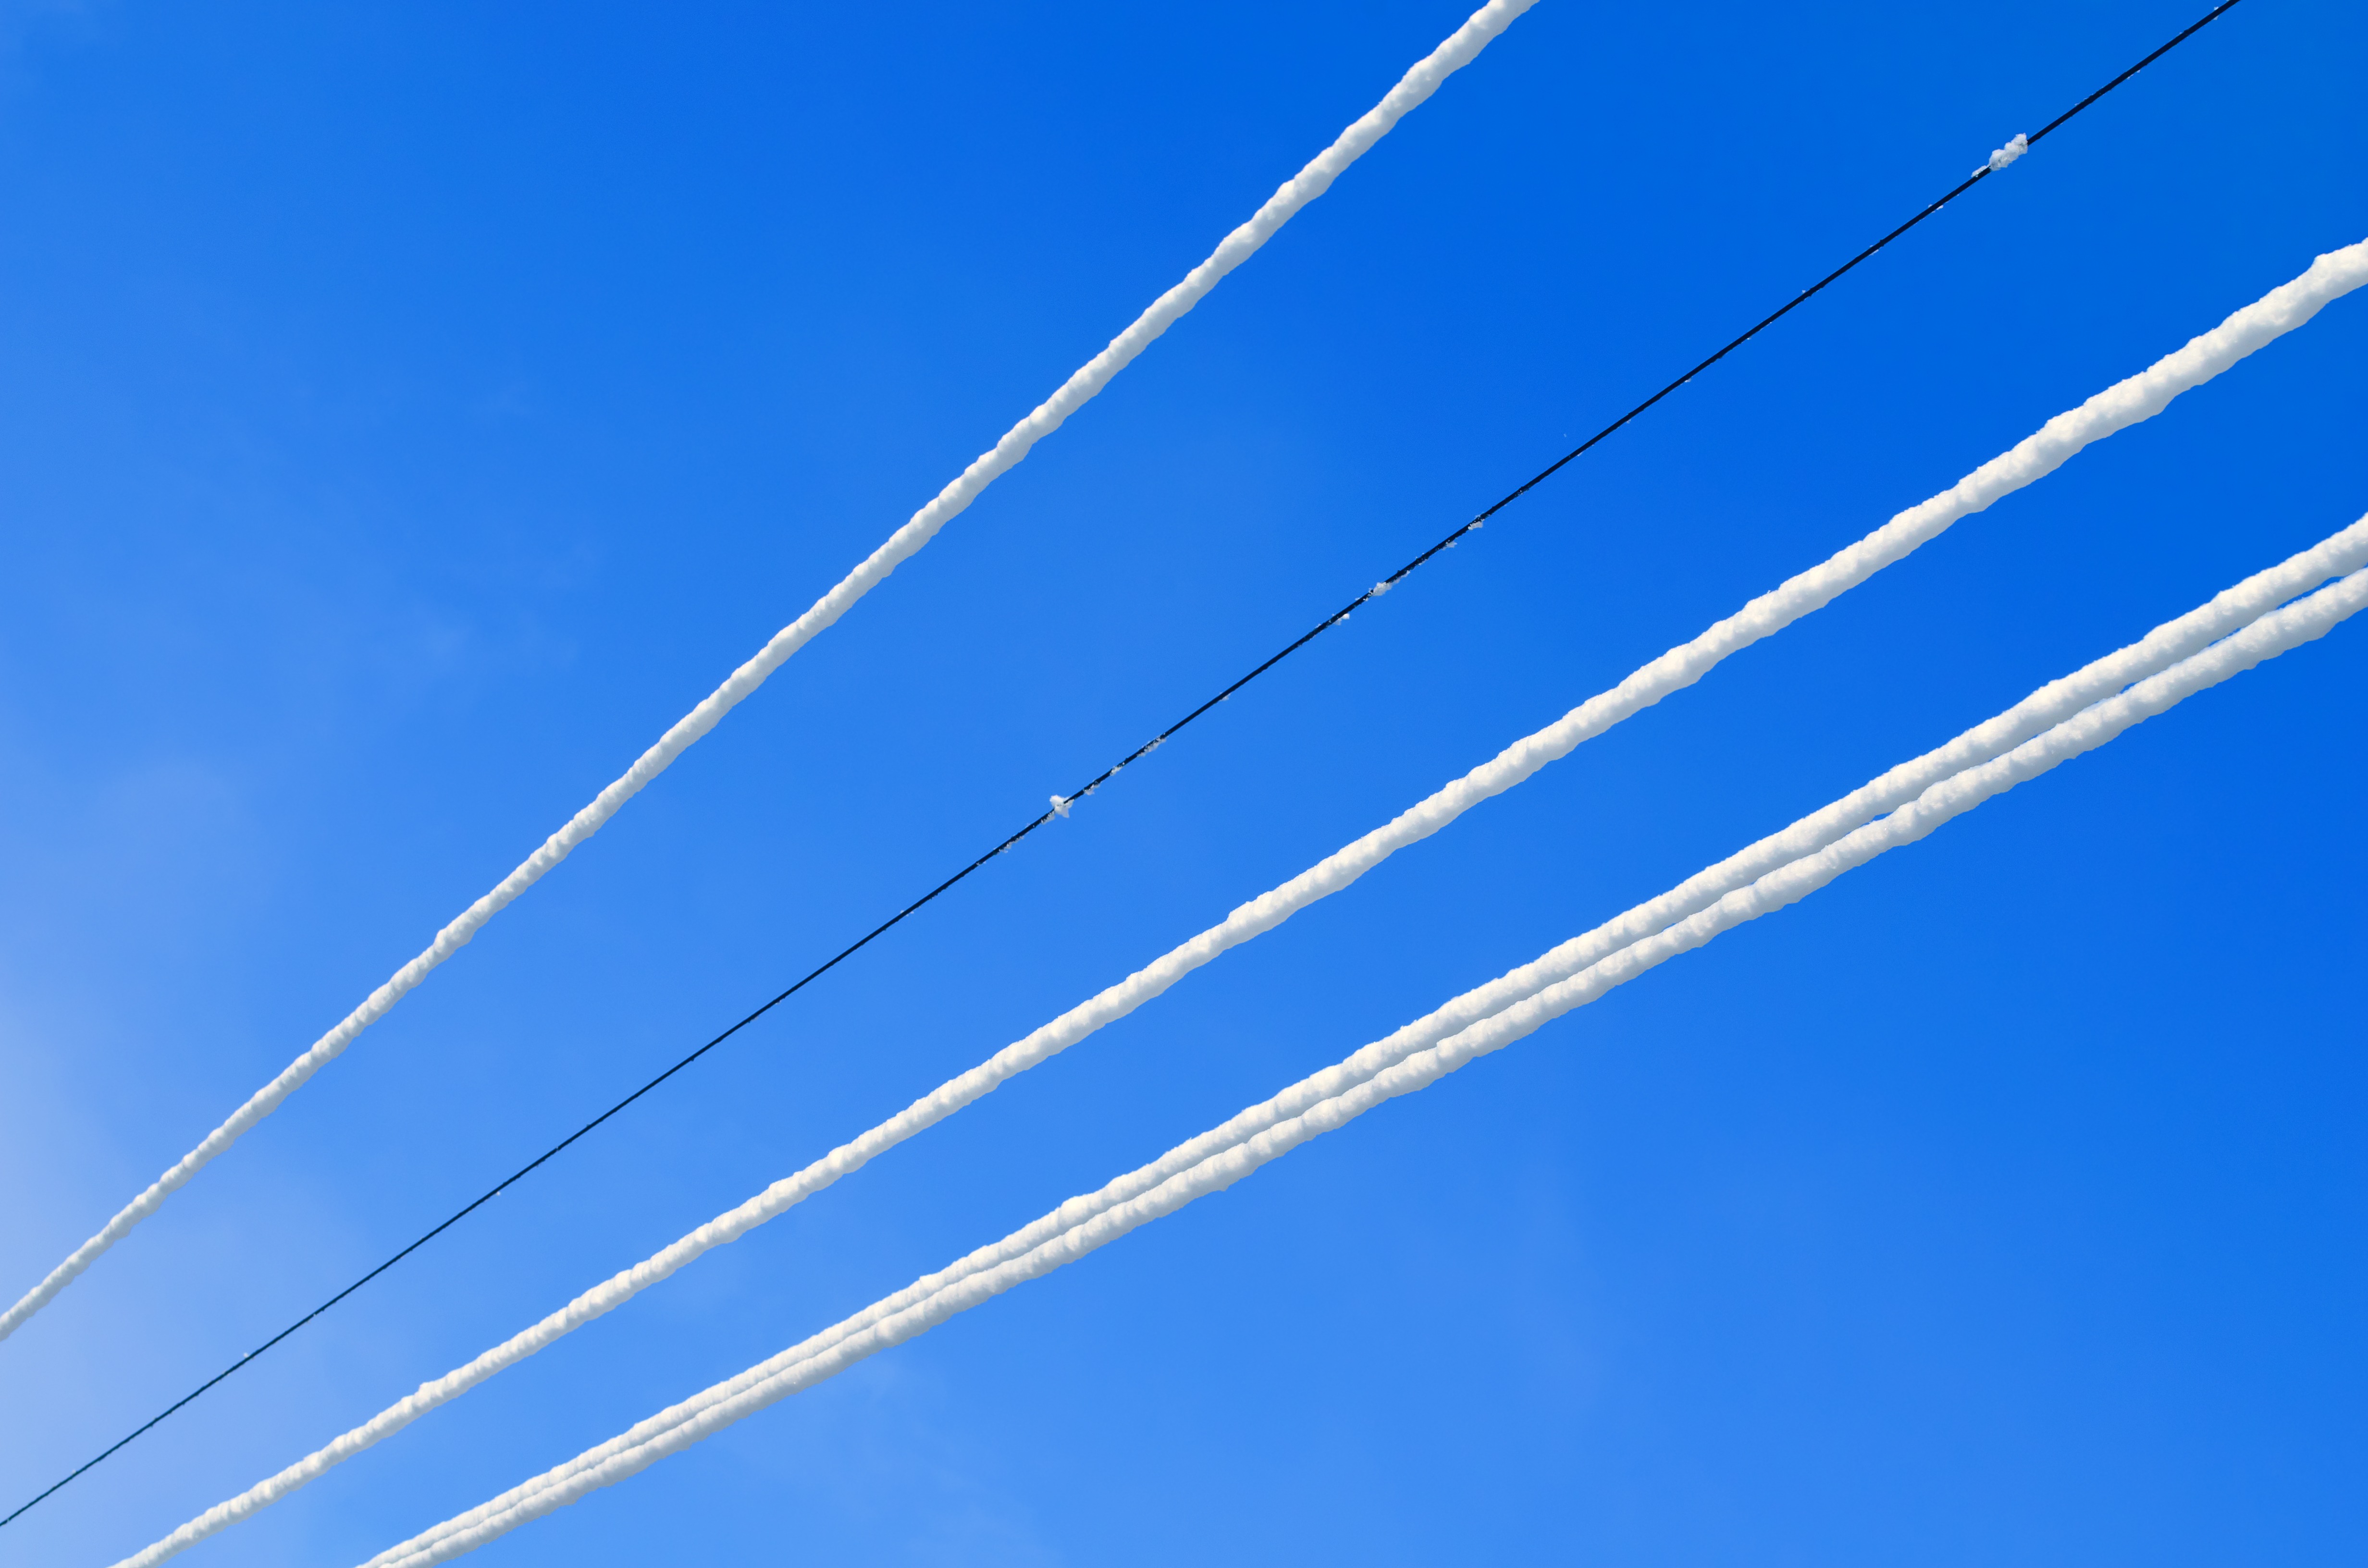
snow, cold, wing, sky, sunset, white, wind, line, high, mast, snowy, blue, electricity, sunny, background, wires, wallpaper, shape, voltage, atmosphere of earth, outdoor structure, electrical supply, overhead power line, snowed